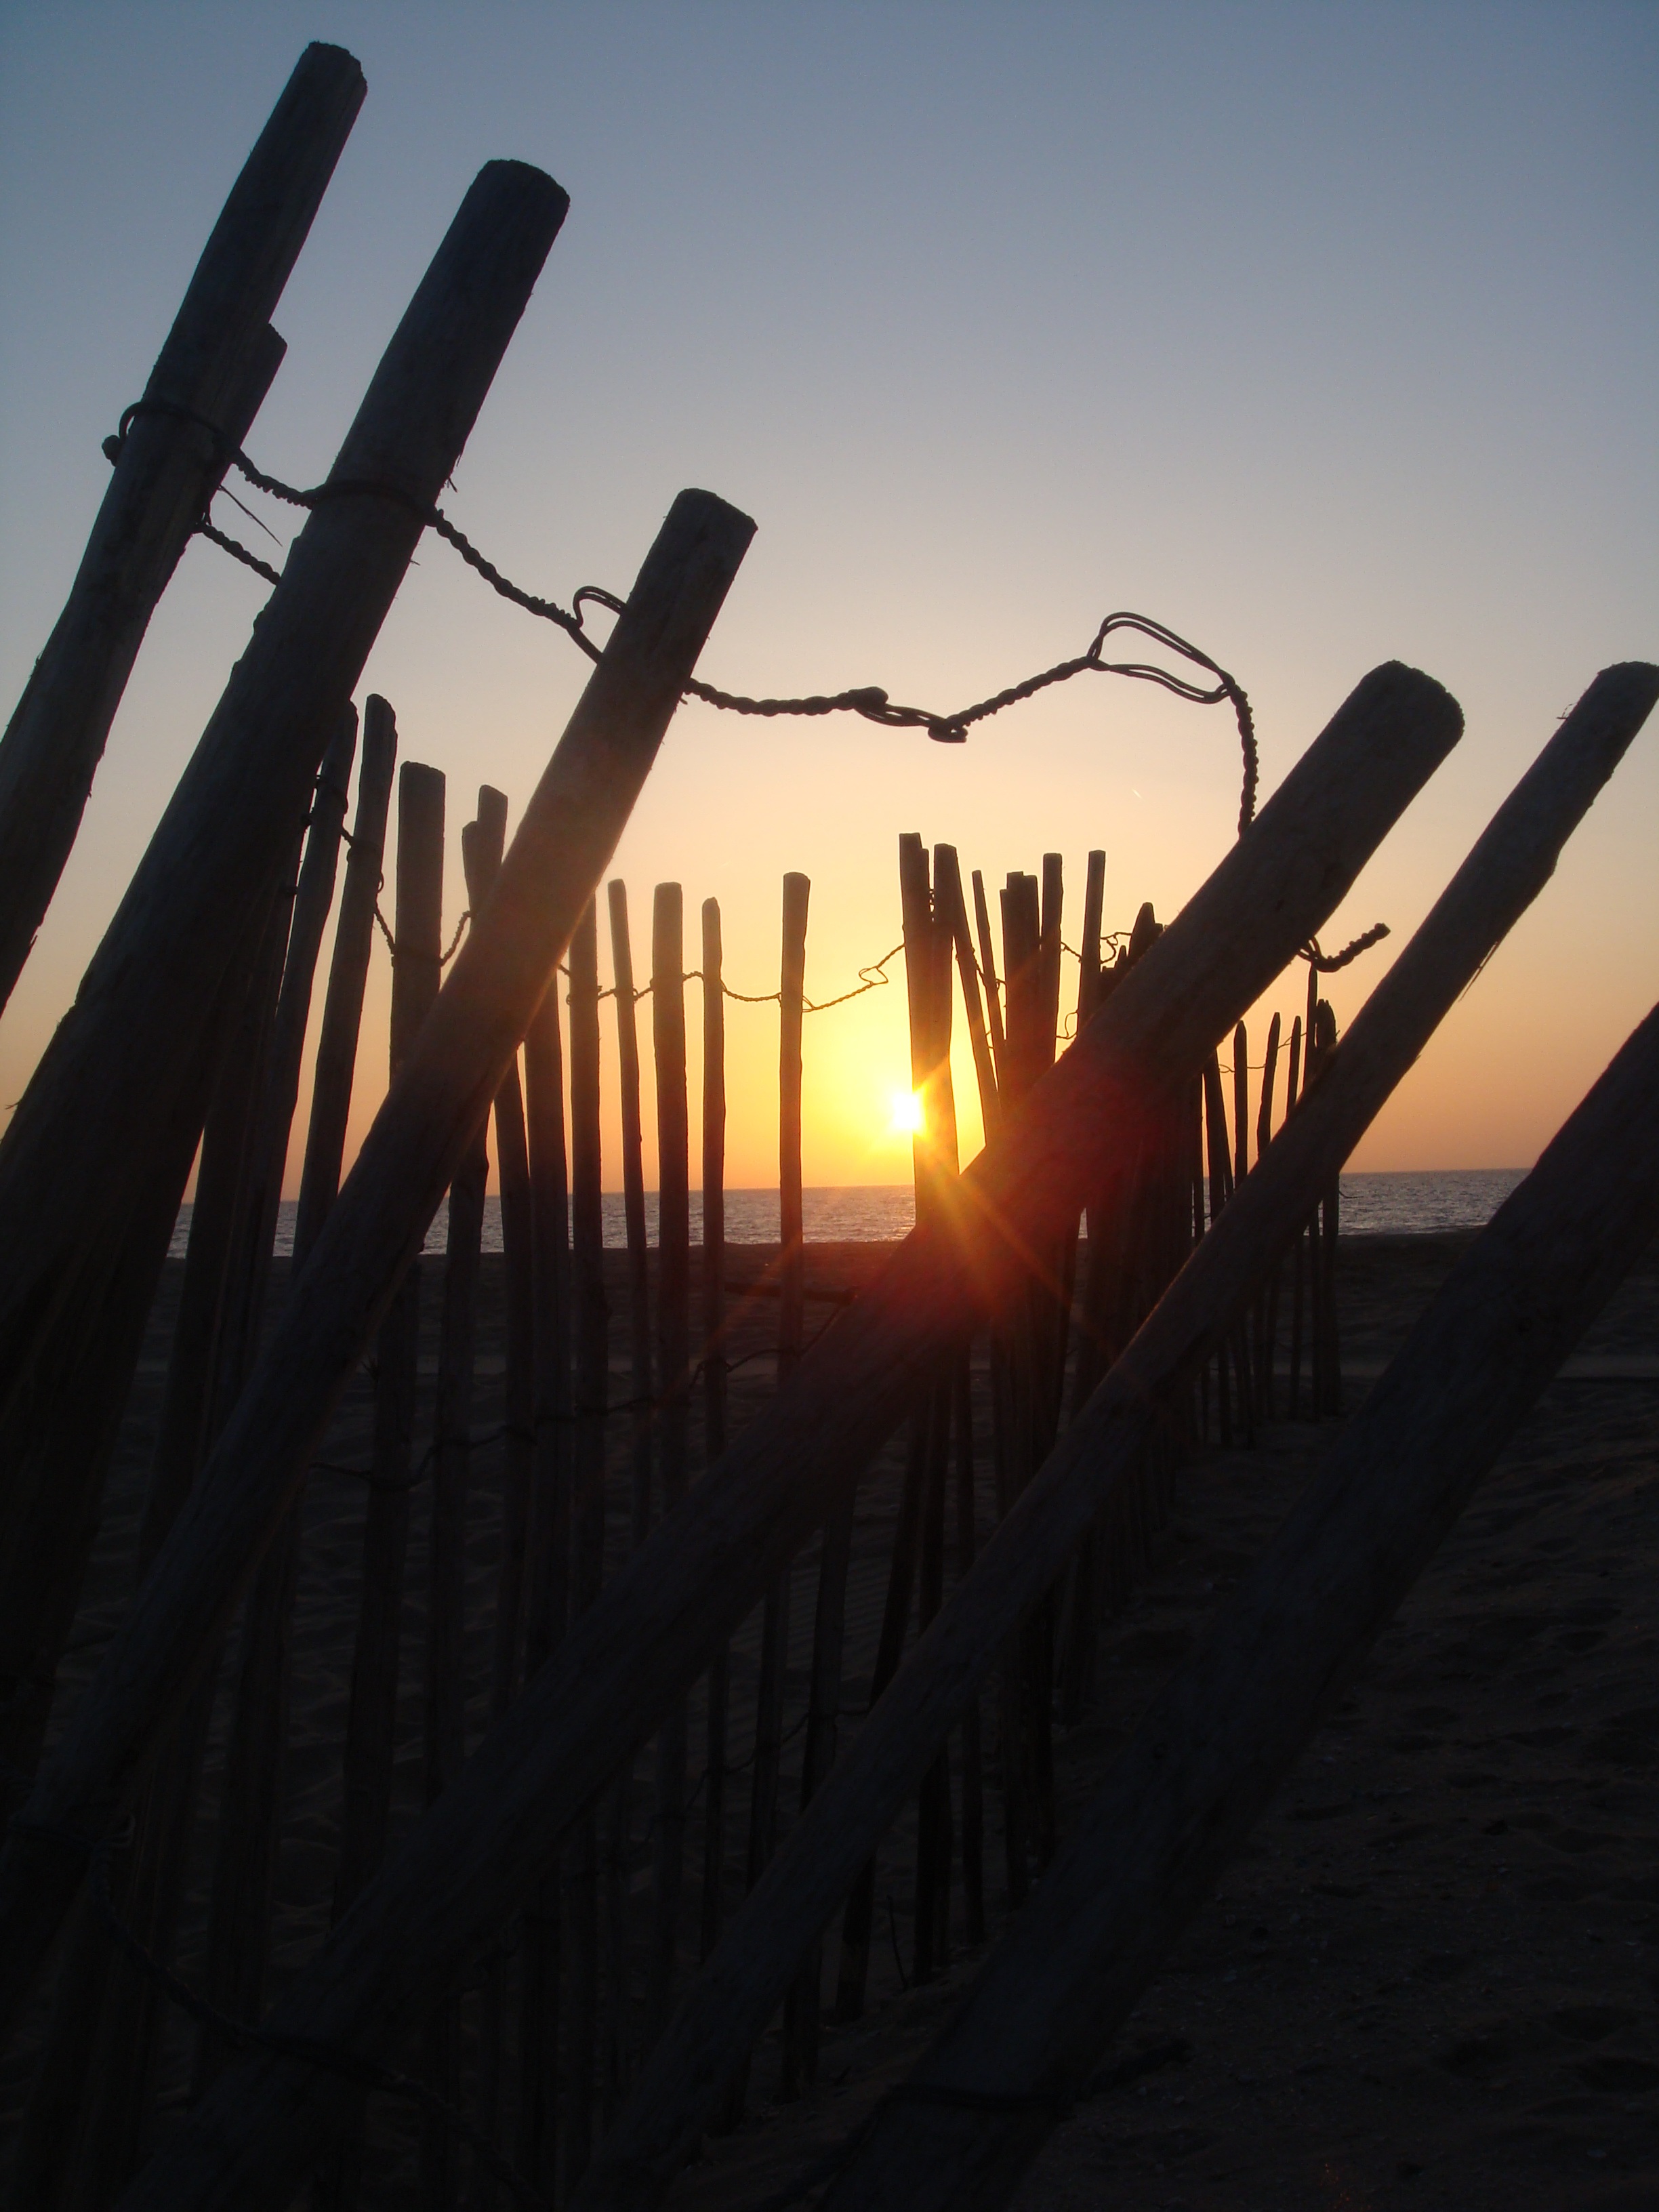
beach, sea, water, horizon, silhouette, light, sunrise, sunset, sunlight, morning, view, dawn, dusk, evening, orange, heaven, brand, clouds, colors, setting sun, orange sky